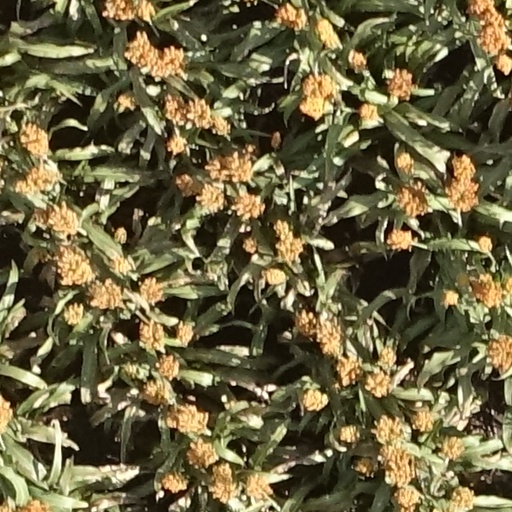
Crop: sorghum